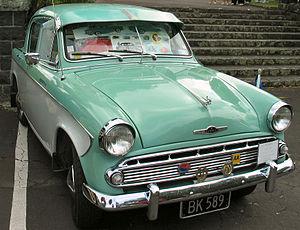
La Hillman Minx est une voiture familiale de taille moyenne produite par la marque anglaise Hillman, entre 1931 et 1970. Il y eut de nombreuses versions de la Minx au cours de cette période, ainsi que des variantes rebadgées vendues par Humber, Singer, et Sunbeam.